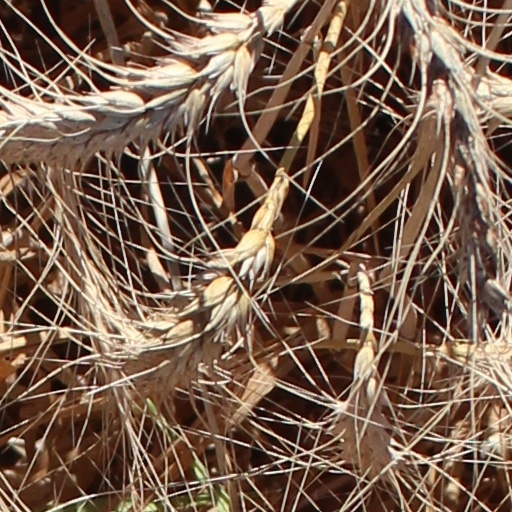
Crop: wheat